21st century skills

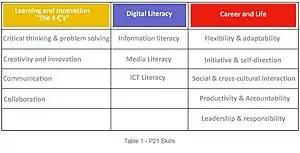
P21 skills

21st century skills comprise skills, abilities, and learning dispositions identified as requirements for success in 21st century society and workplaces by educators, business leaders, academics, and governmental agencies. This is part of an international movement focusing on the skills required for students to prepare for workplace success in a rapidly changing, digital society. Many of these skills are associated with deeper learning, which is based on mastering skills such as analytic reasoning, complex problem solving, and teamwork, which differ from traditional academic skills as these are not content knowledge-based.